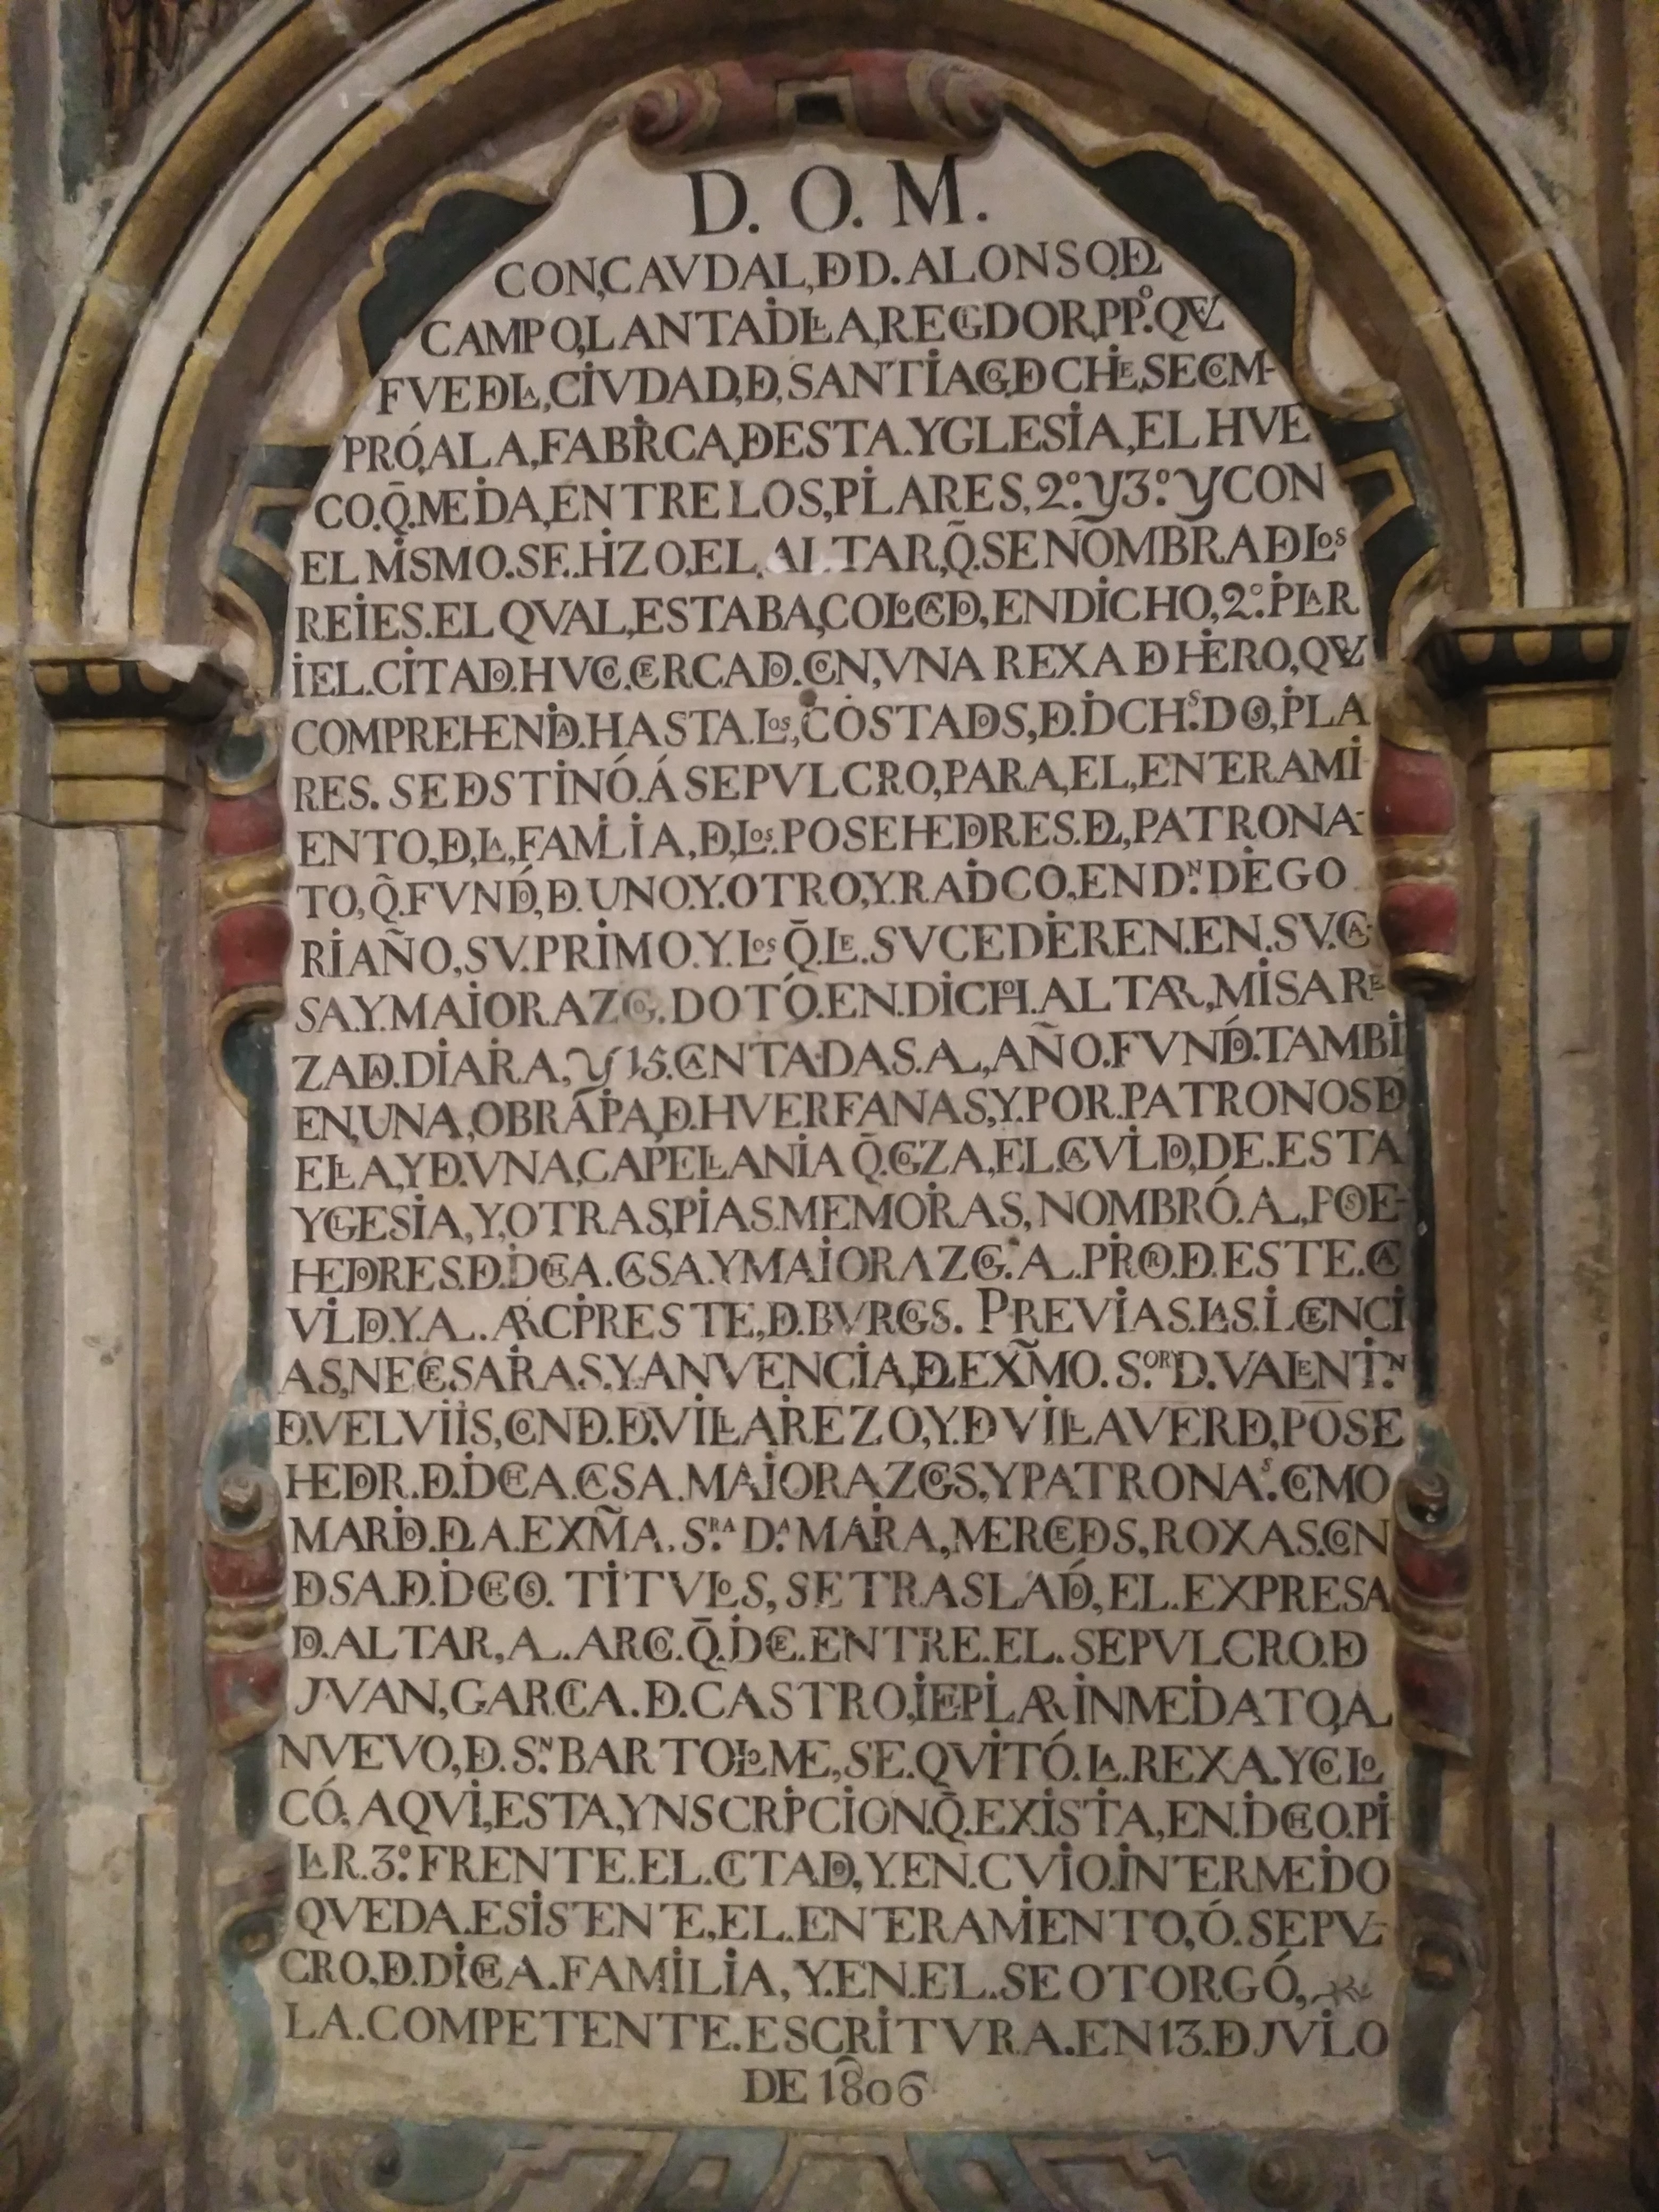
architecture, monument, arch, church, cathedral, chapel, place of worship, baptistery, spain, latin, burgos, basilica, carving, stele, stone carving, ancient history